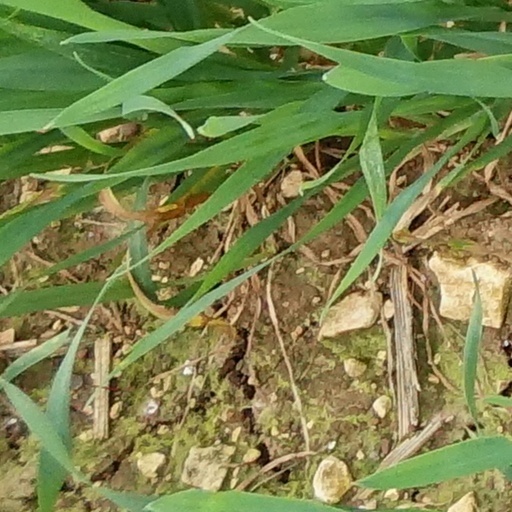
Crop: wheat